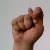
The image shows a hand gesture representing the letter 'T' in Indian Sign Language.